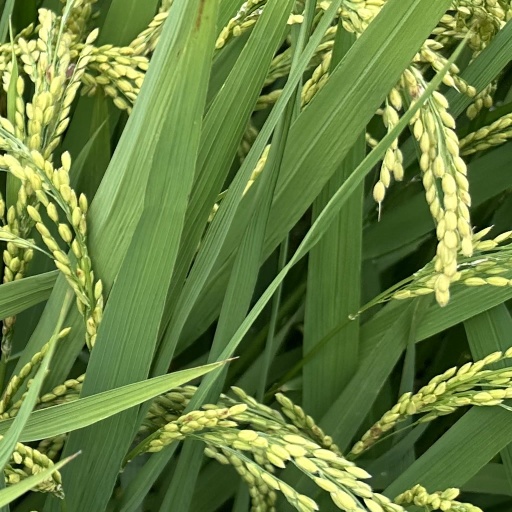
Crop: rice